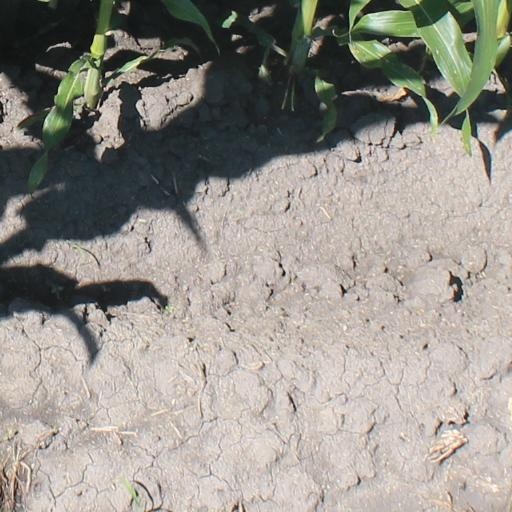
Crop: maize; corn